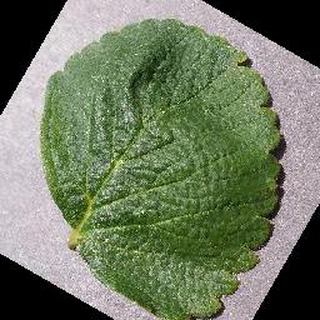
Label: healthy_strawberry